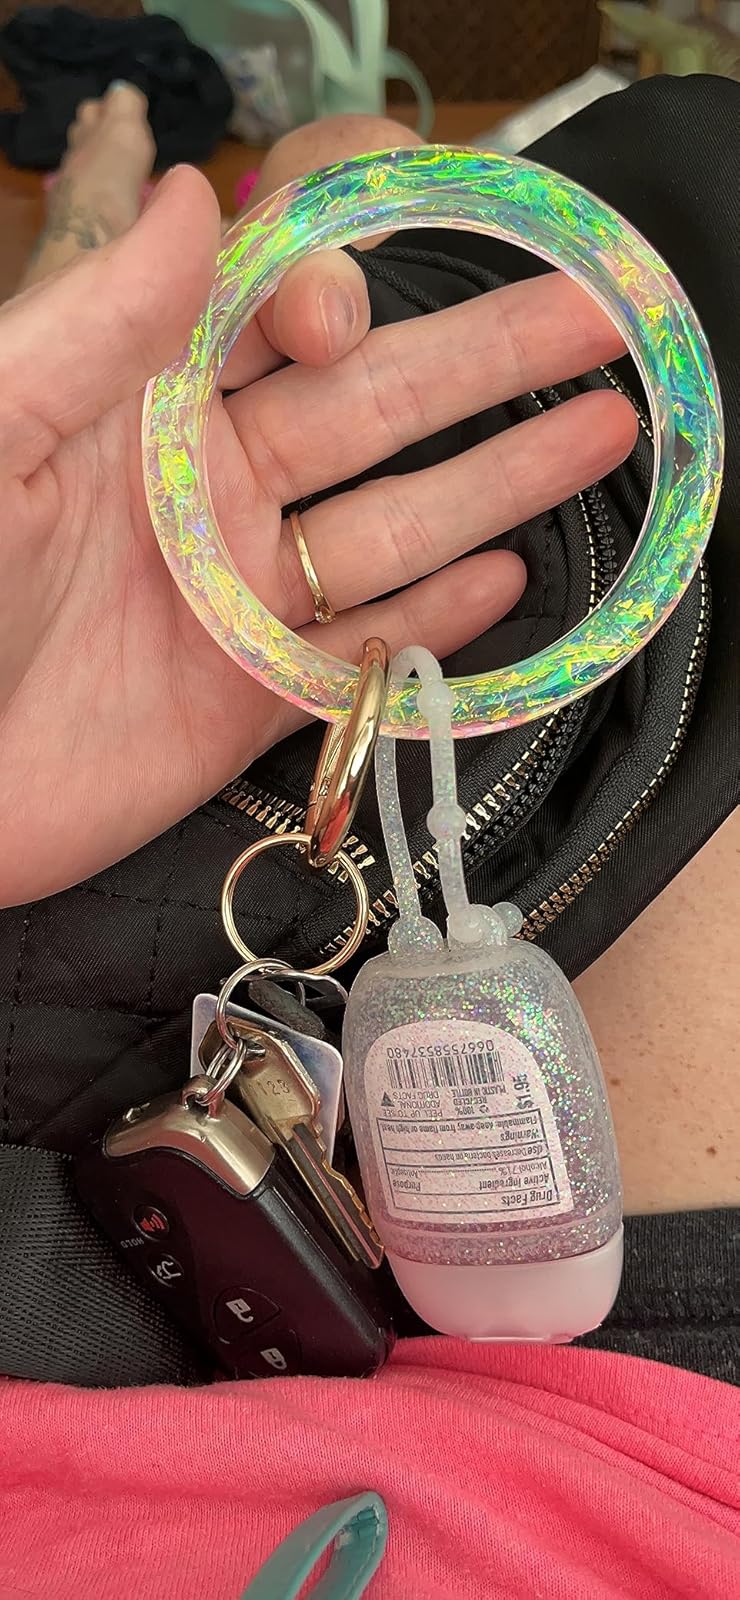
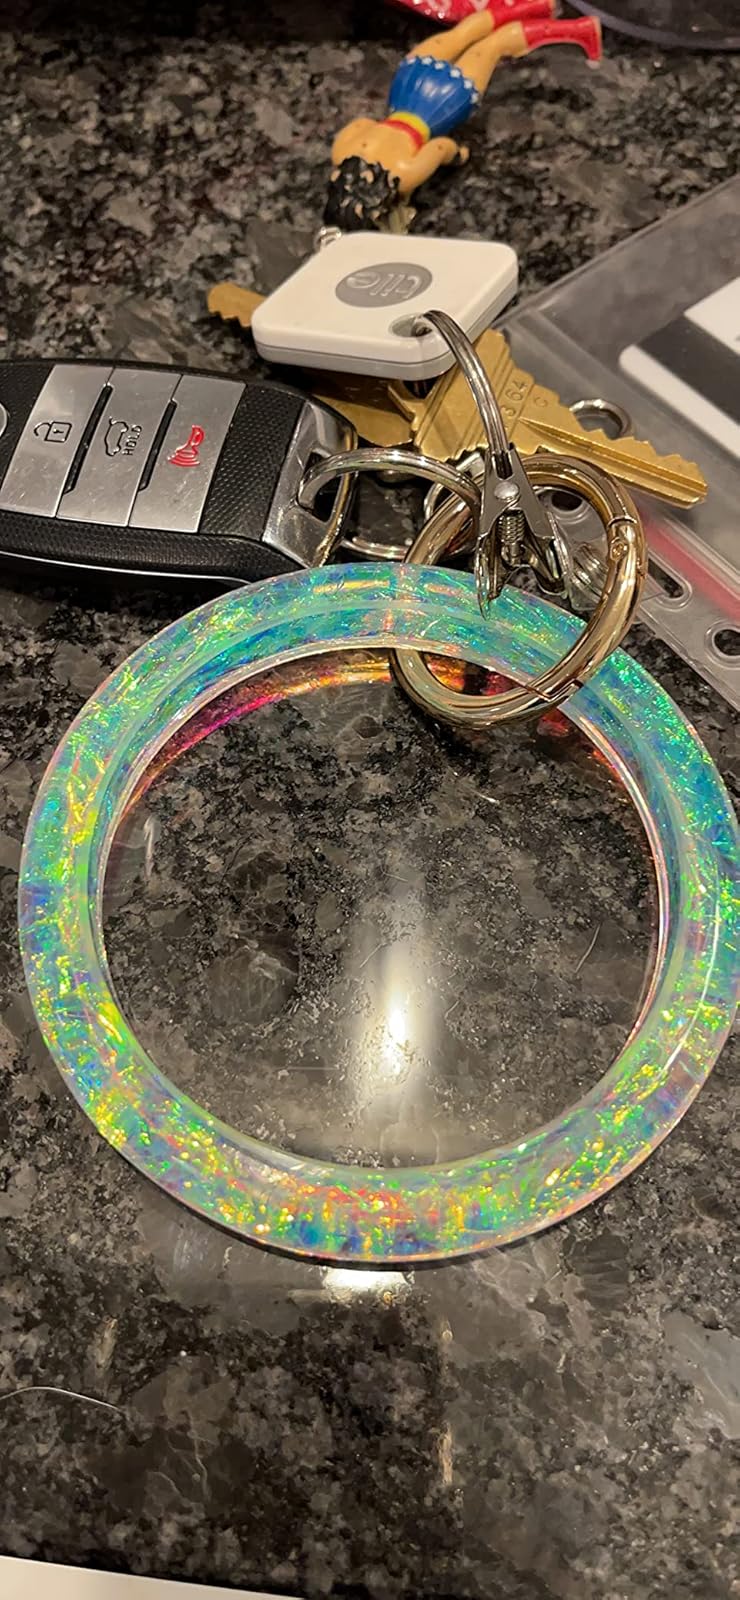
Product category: accessories_keychain
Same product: yes